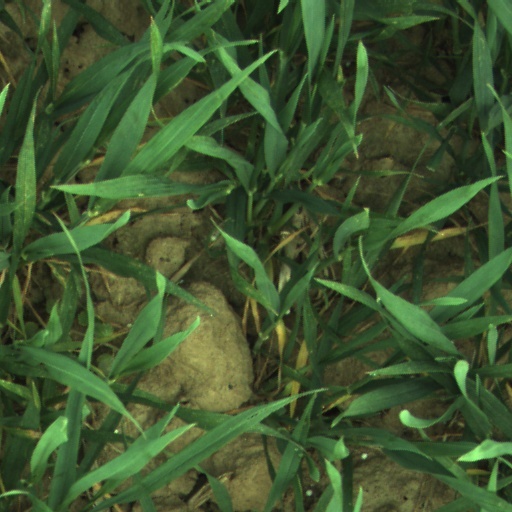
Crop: wheat